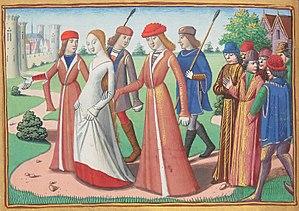
Jeanne d'Arc conduite à Chinon.